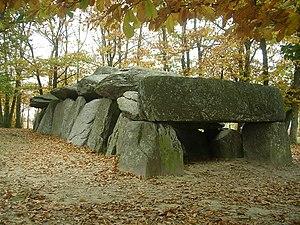
Dolmen de la Roche-aux-Fées à Essé en Ille-et-Vilaine This building is indexed in the Base Mérimée, a database of architectural heritage maintained by the French Ministry of Culture,
Le département d'Ille-et-Vilaine comporte toutes les formes de monuments mégalithiques.